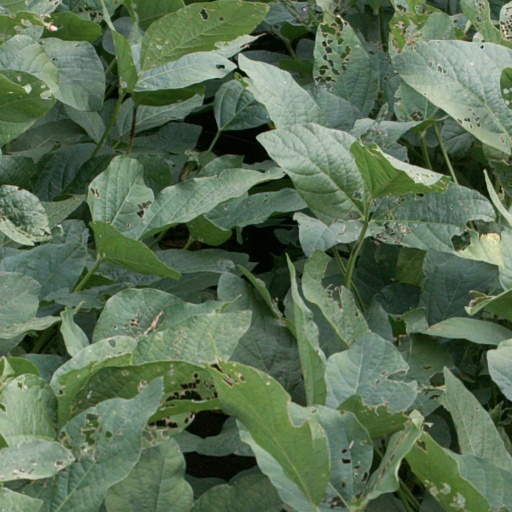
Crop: soybean